Royal Australian Corps of Transport

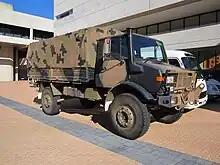
Australian Army Unimog Truck

Army Air Dispatch is provided by a combined Regular and Reserve Army 176th Air Dispatch Squadron based at RAAF Base Richmond, New South Wales, Australia, the squadron is a sub-unit of the 9th Force Support Battalion (9 FSB). Air Dispatch uses the motto "Par Oneri de Caelo", meaning Equal to the Task from the Sky.